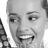
Emotion: happy